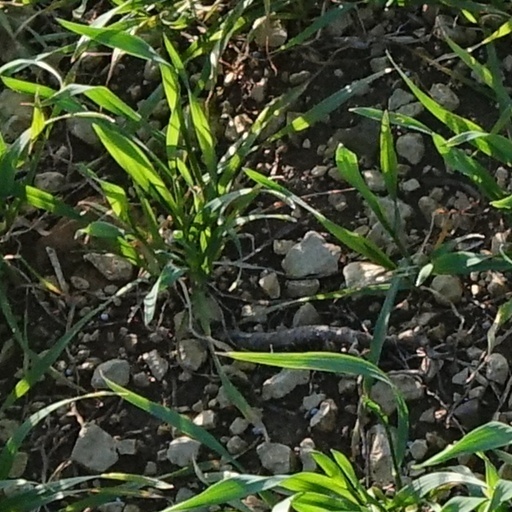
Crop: wheat